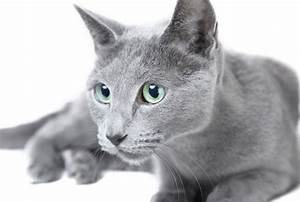
Label: gatto